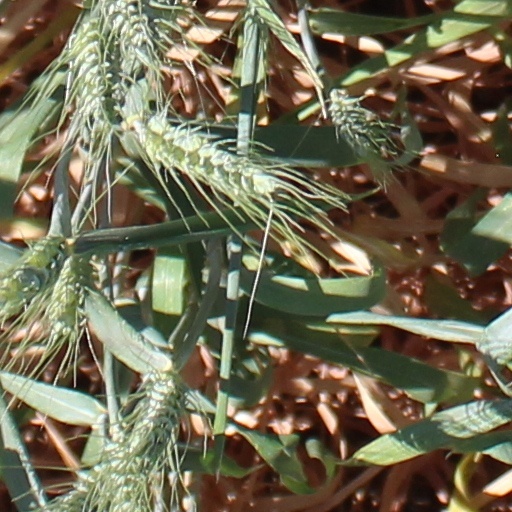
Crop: wheat